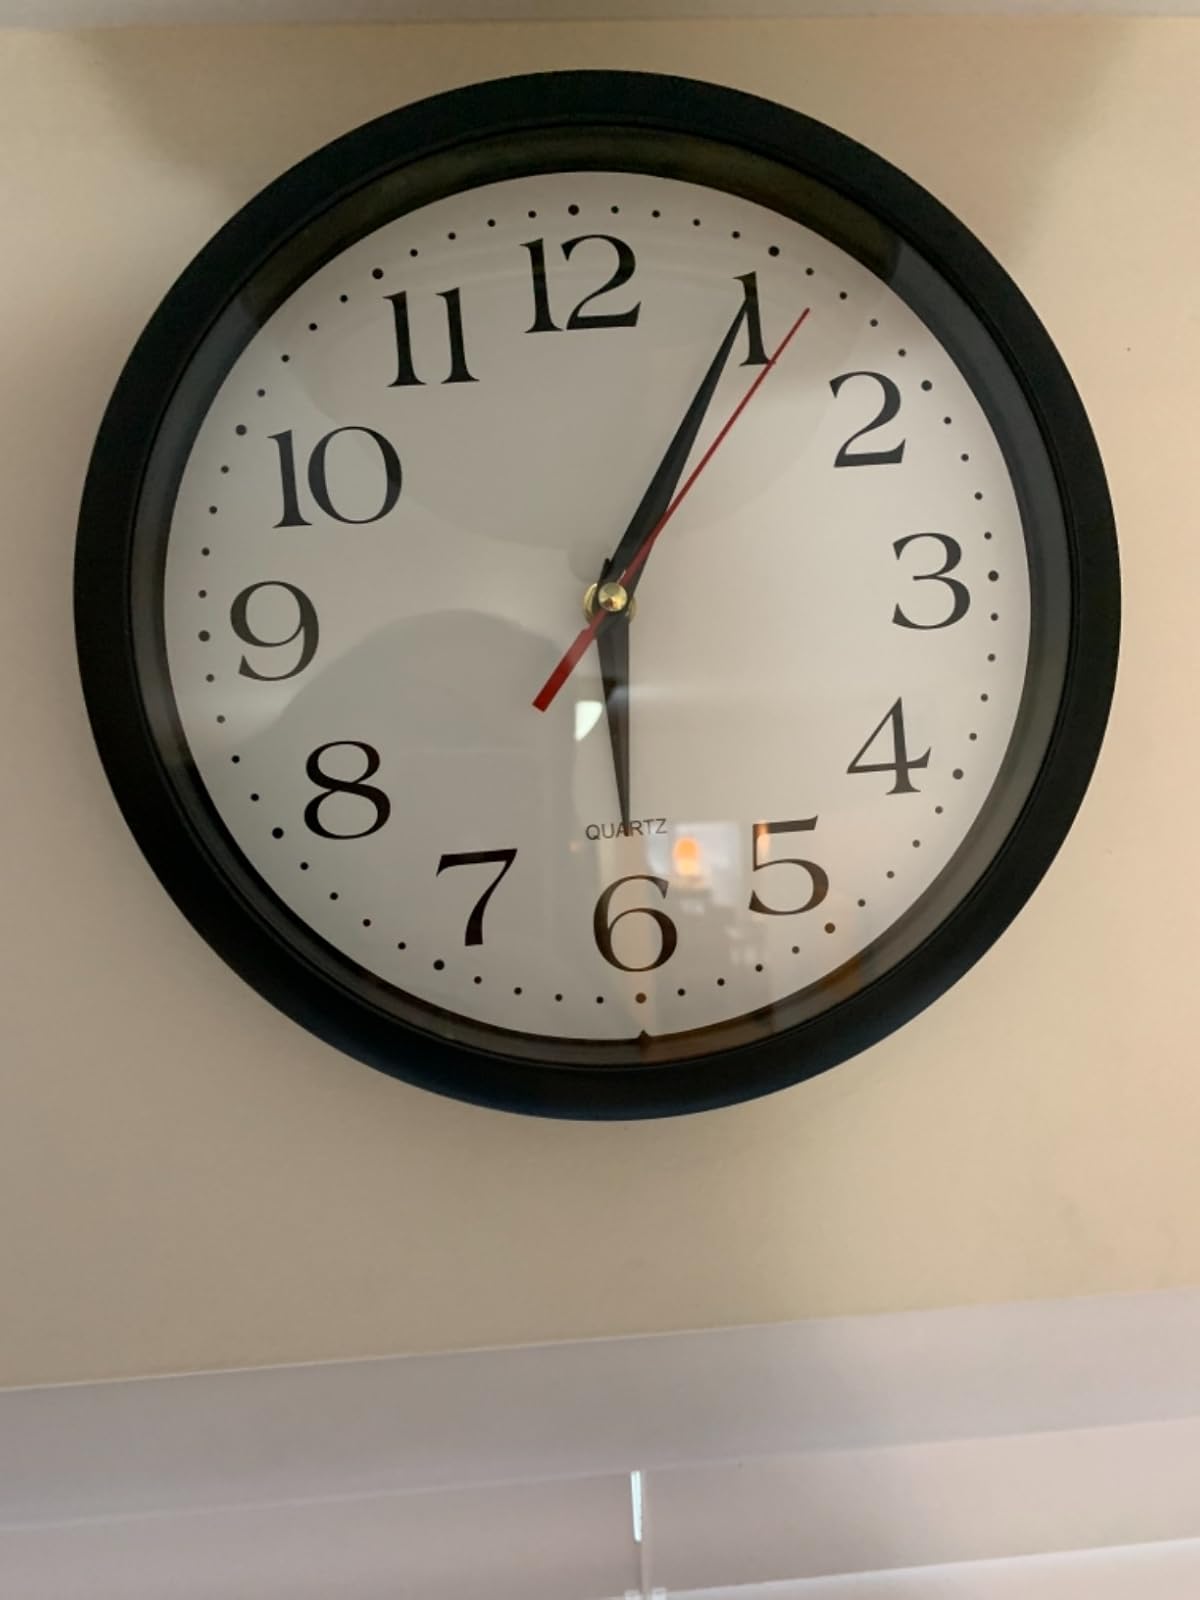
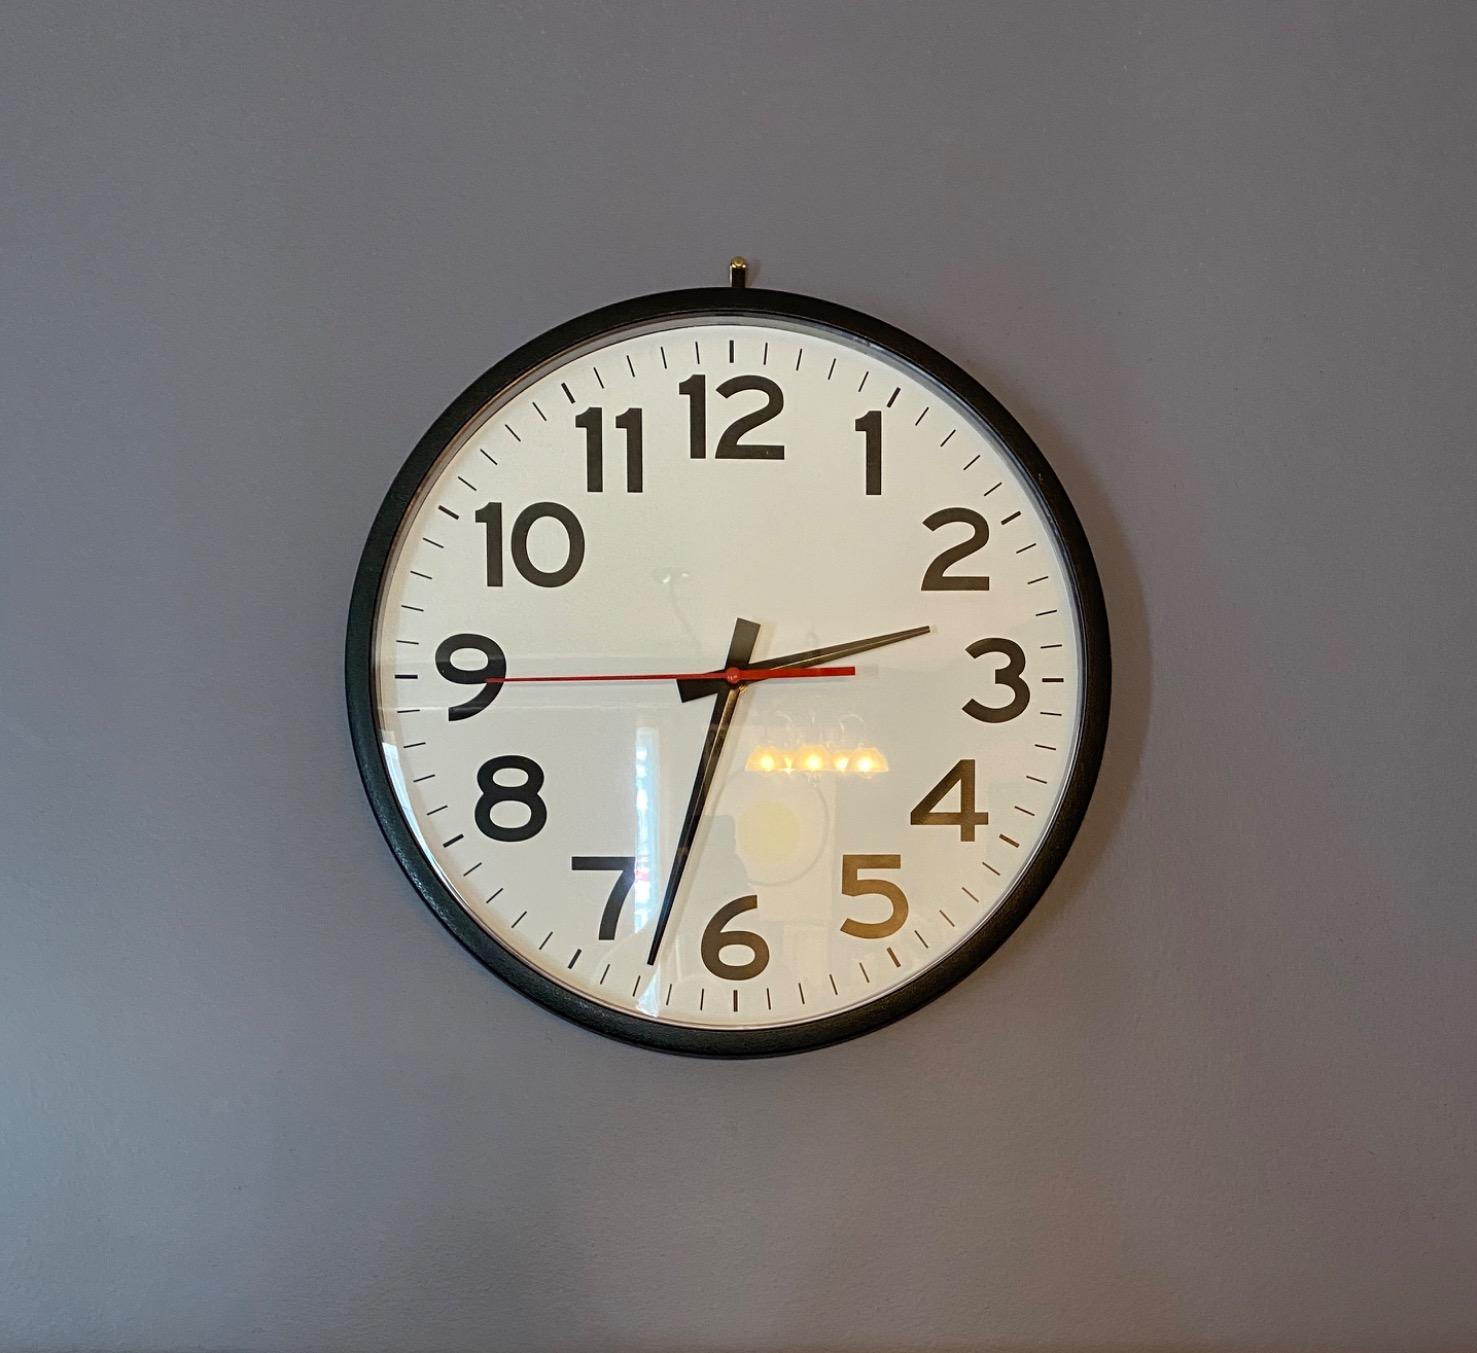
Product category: clock
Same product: no